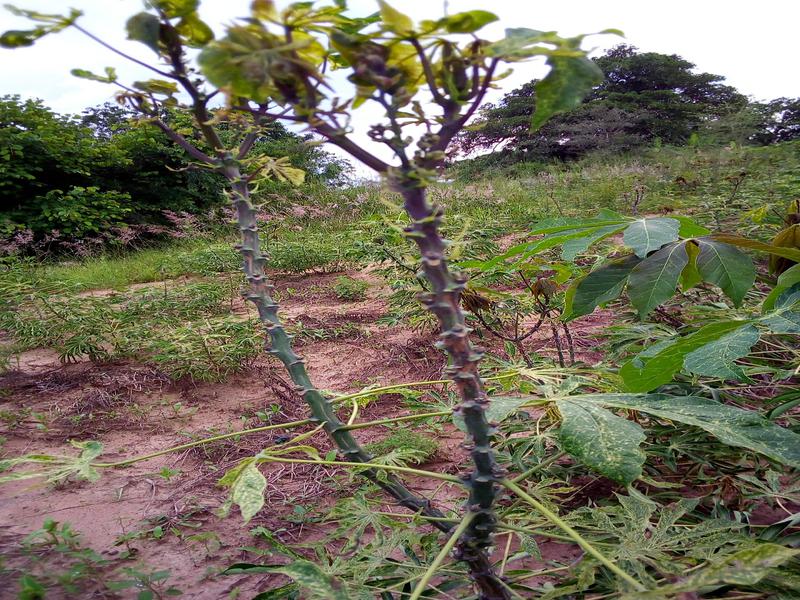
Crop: cassava
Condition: green_mottle